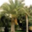
Label: palm_tree